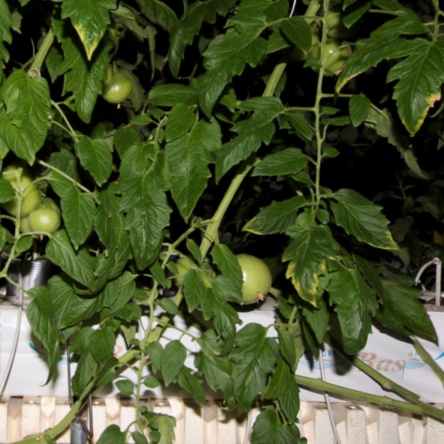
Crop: tomato